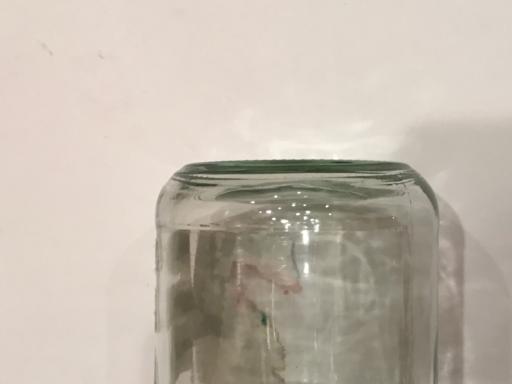
Waste category: glass